Benajarafe

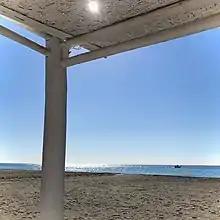
Benajarafe Beach

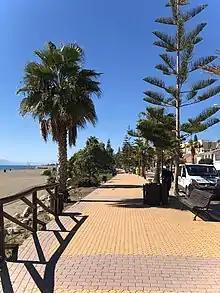
Main street sidewalk

Benajarafe Beach is a dark sand beach with a moderate swell. It is about 1,600 metres long and 30 metres deep and has a series of basic utilities such as pathways, parasols, and showers.